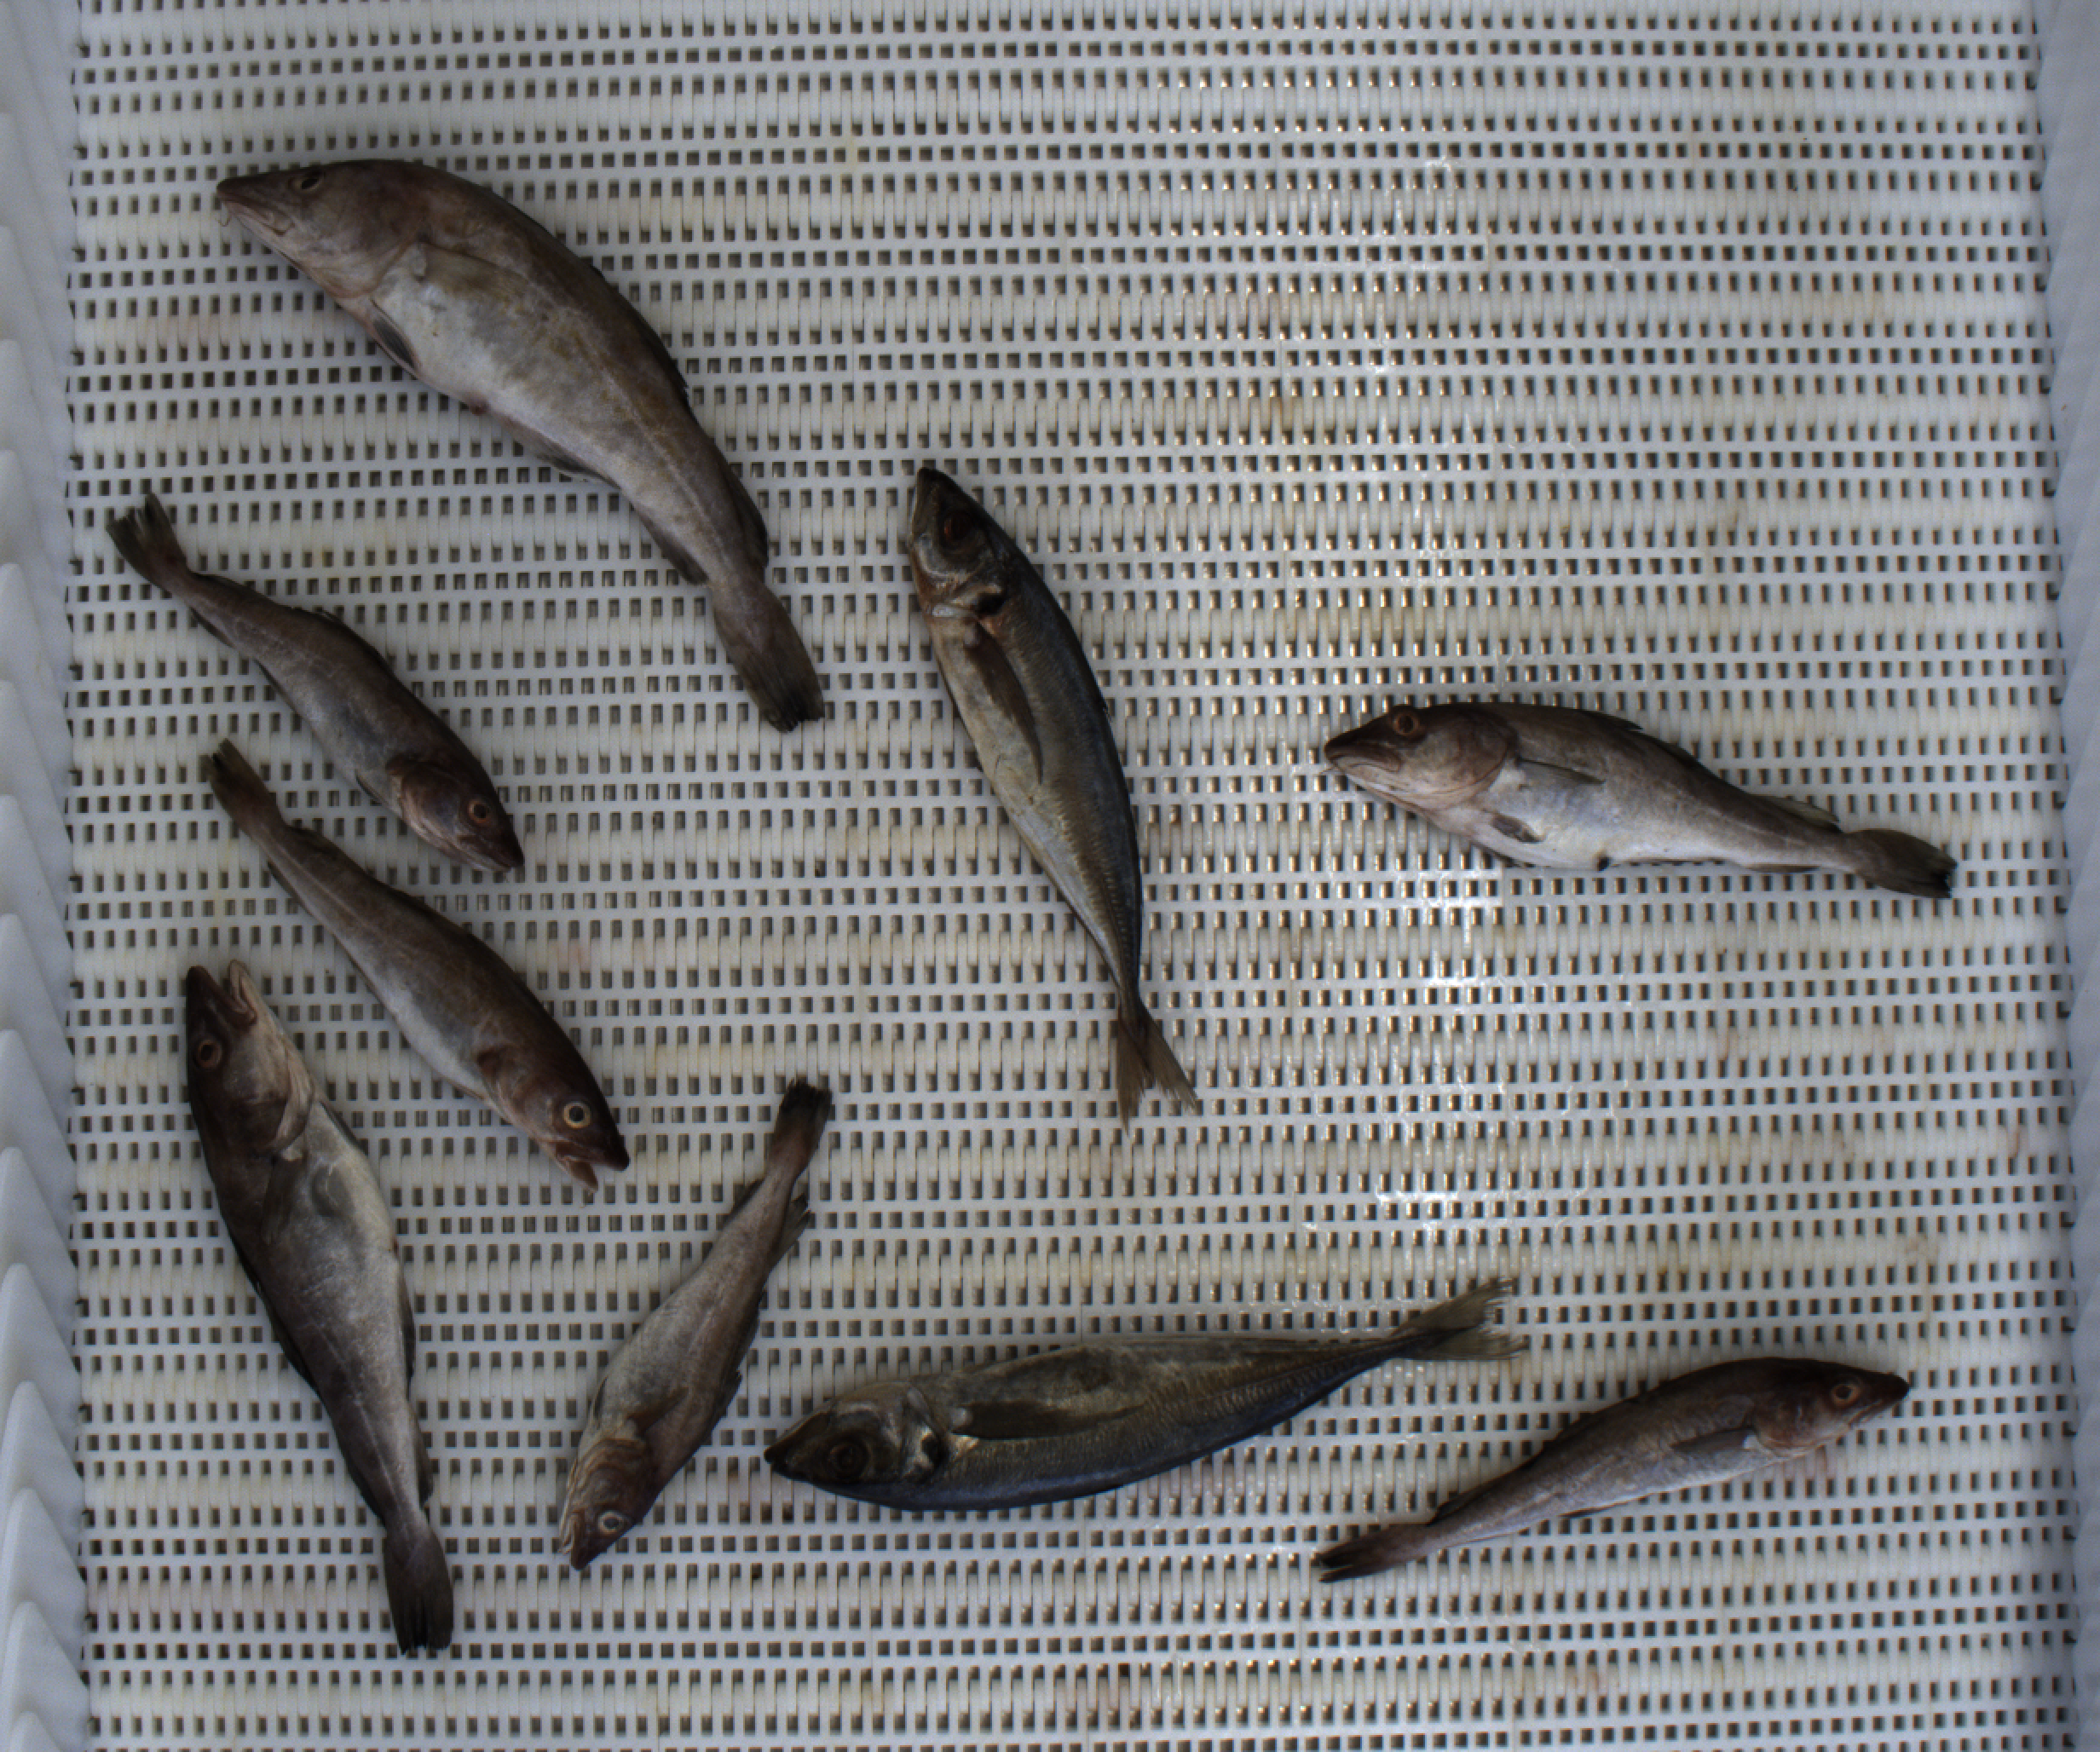
Total fish: 9
Cod: 7
Haddock: 0
Whiting: 0
Hake: 0
Horse mackerel: 2
Saithe: 0
Other: 0